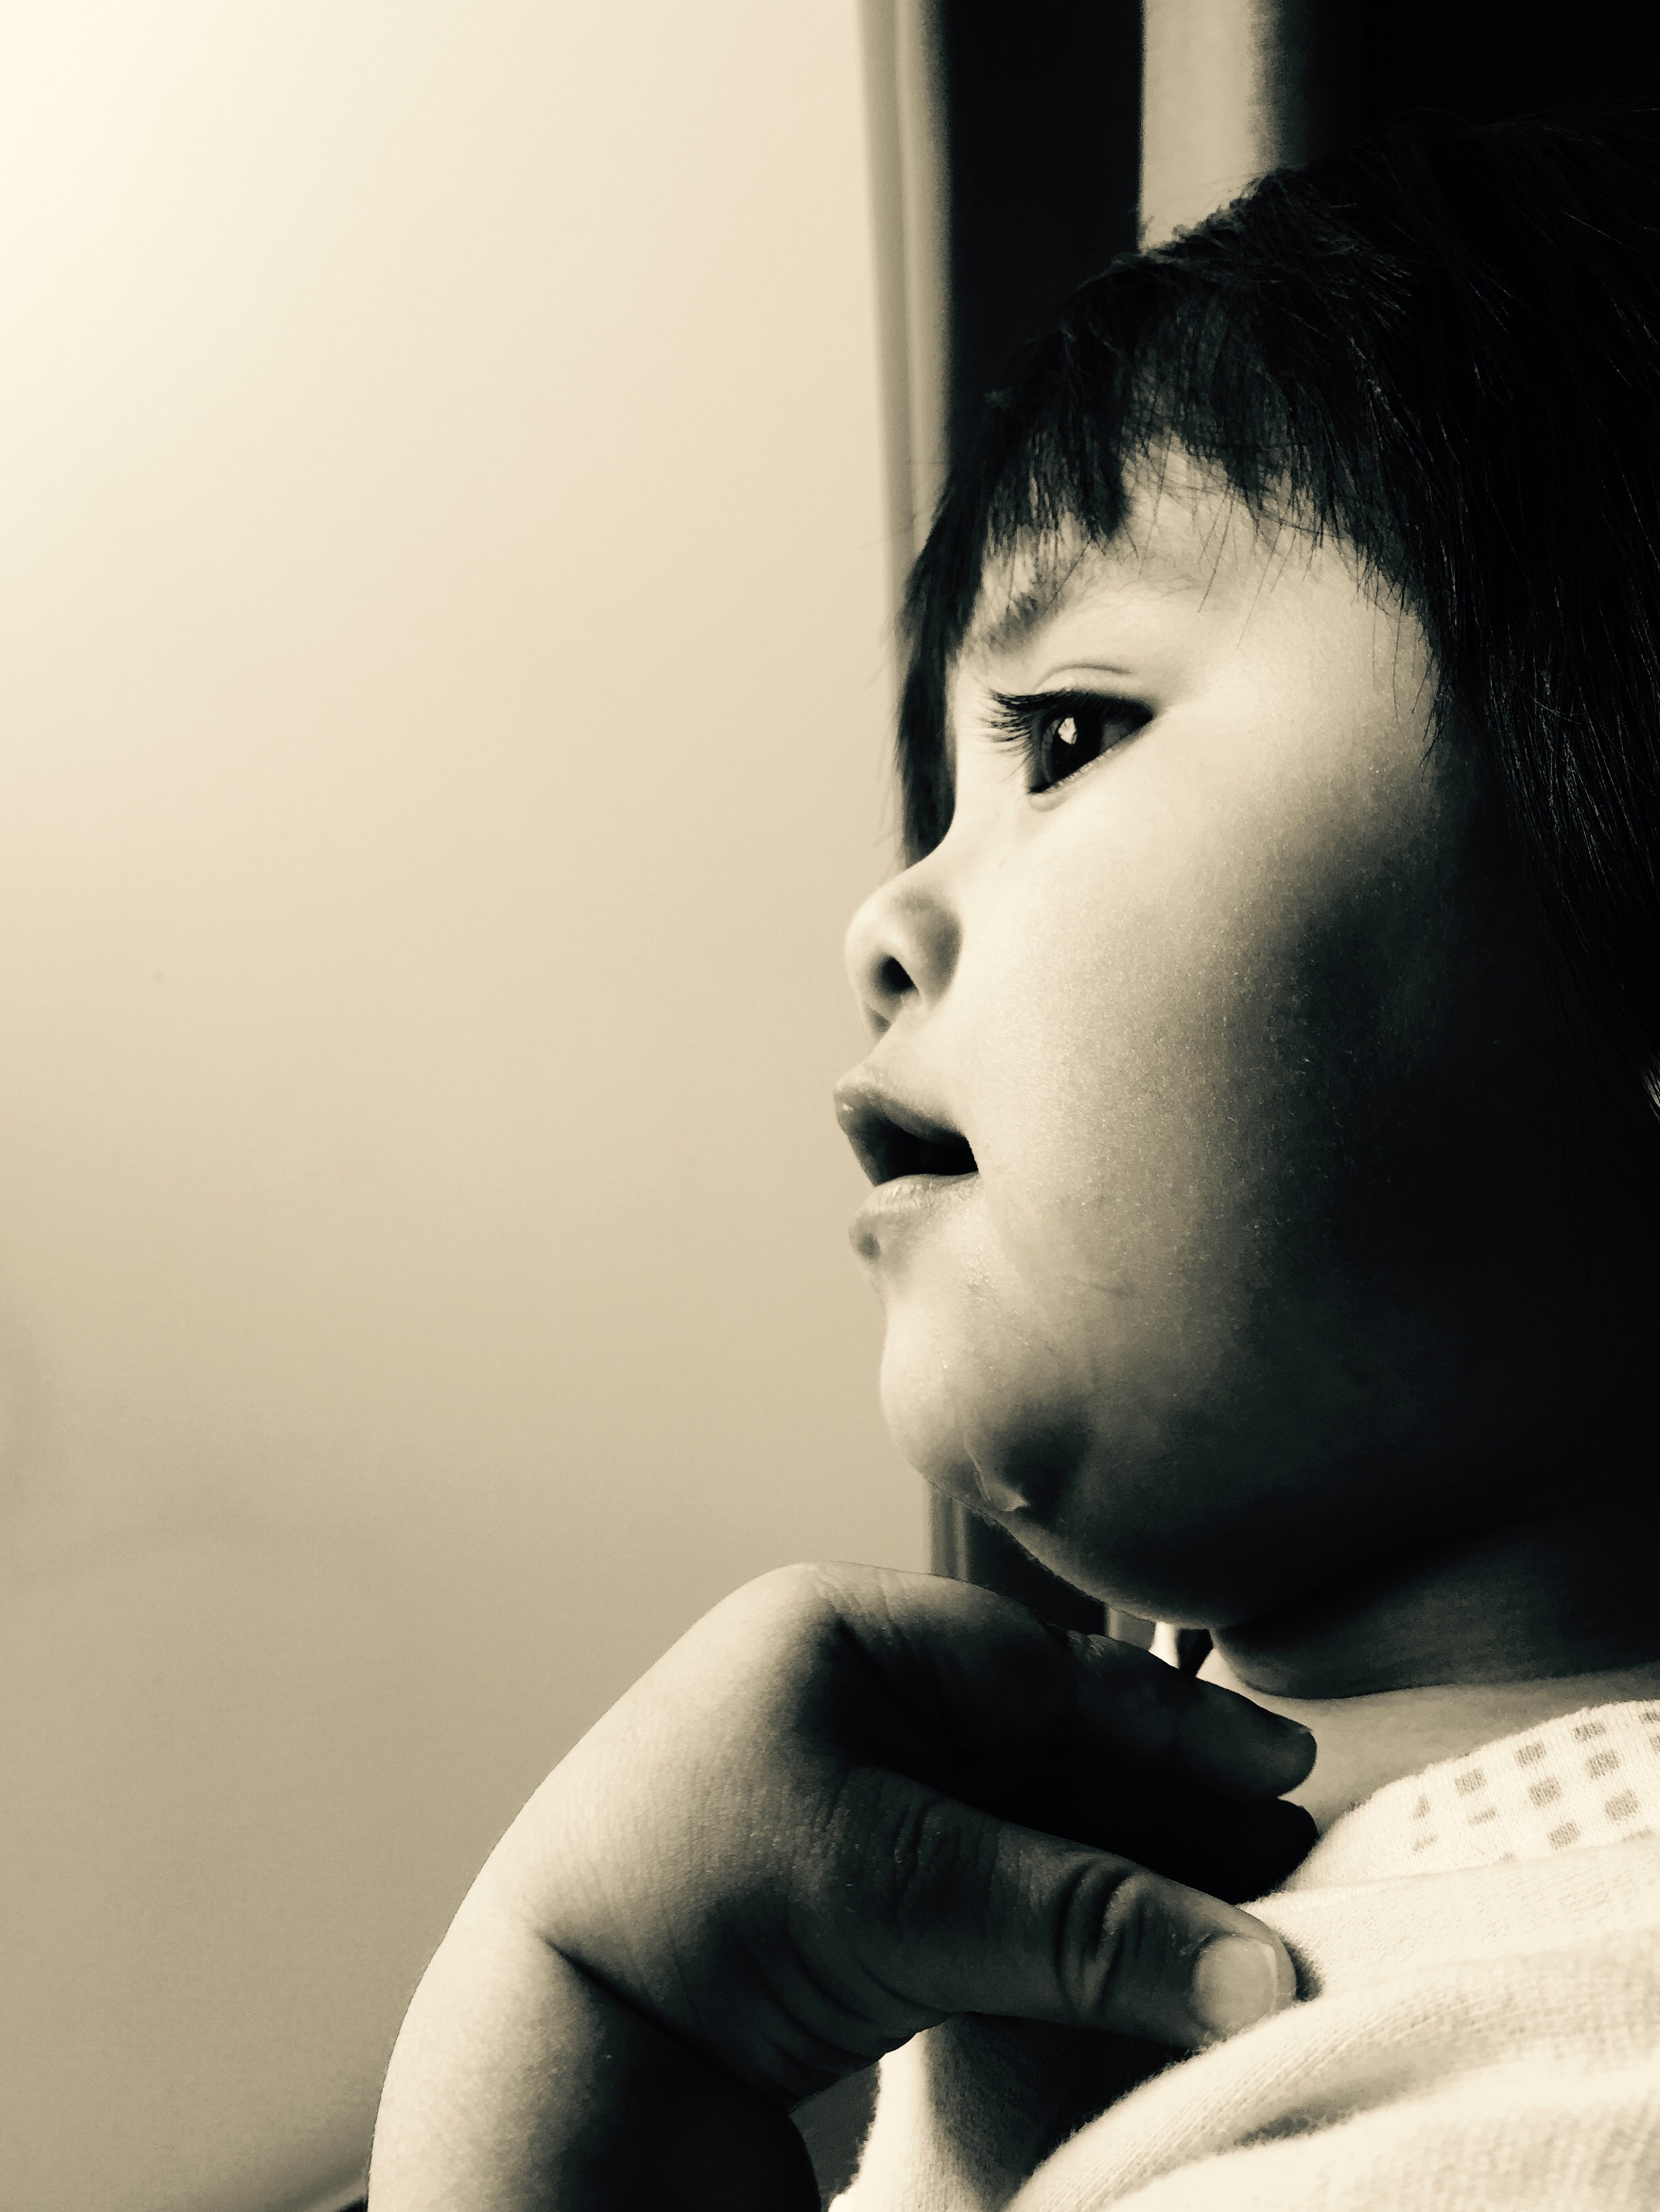
hand, person, black and white, girl, hair, white, photography, portrait, model, color, child, black, facial expression, hairstyle, smile, close up, face, nose, eye, head, photograph, look, skin, beauty, organ, emotion, interaction, photo shoot, sense, portrait photography, human action